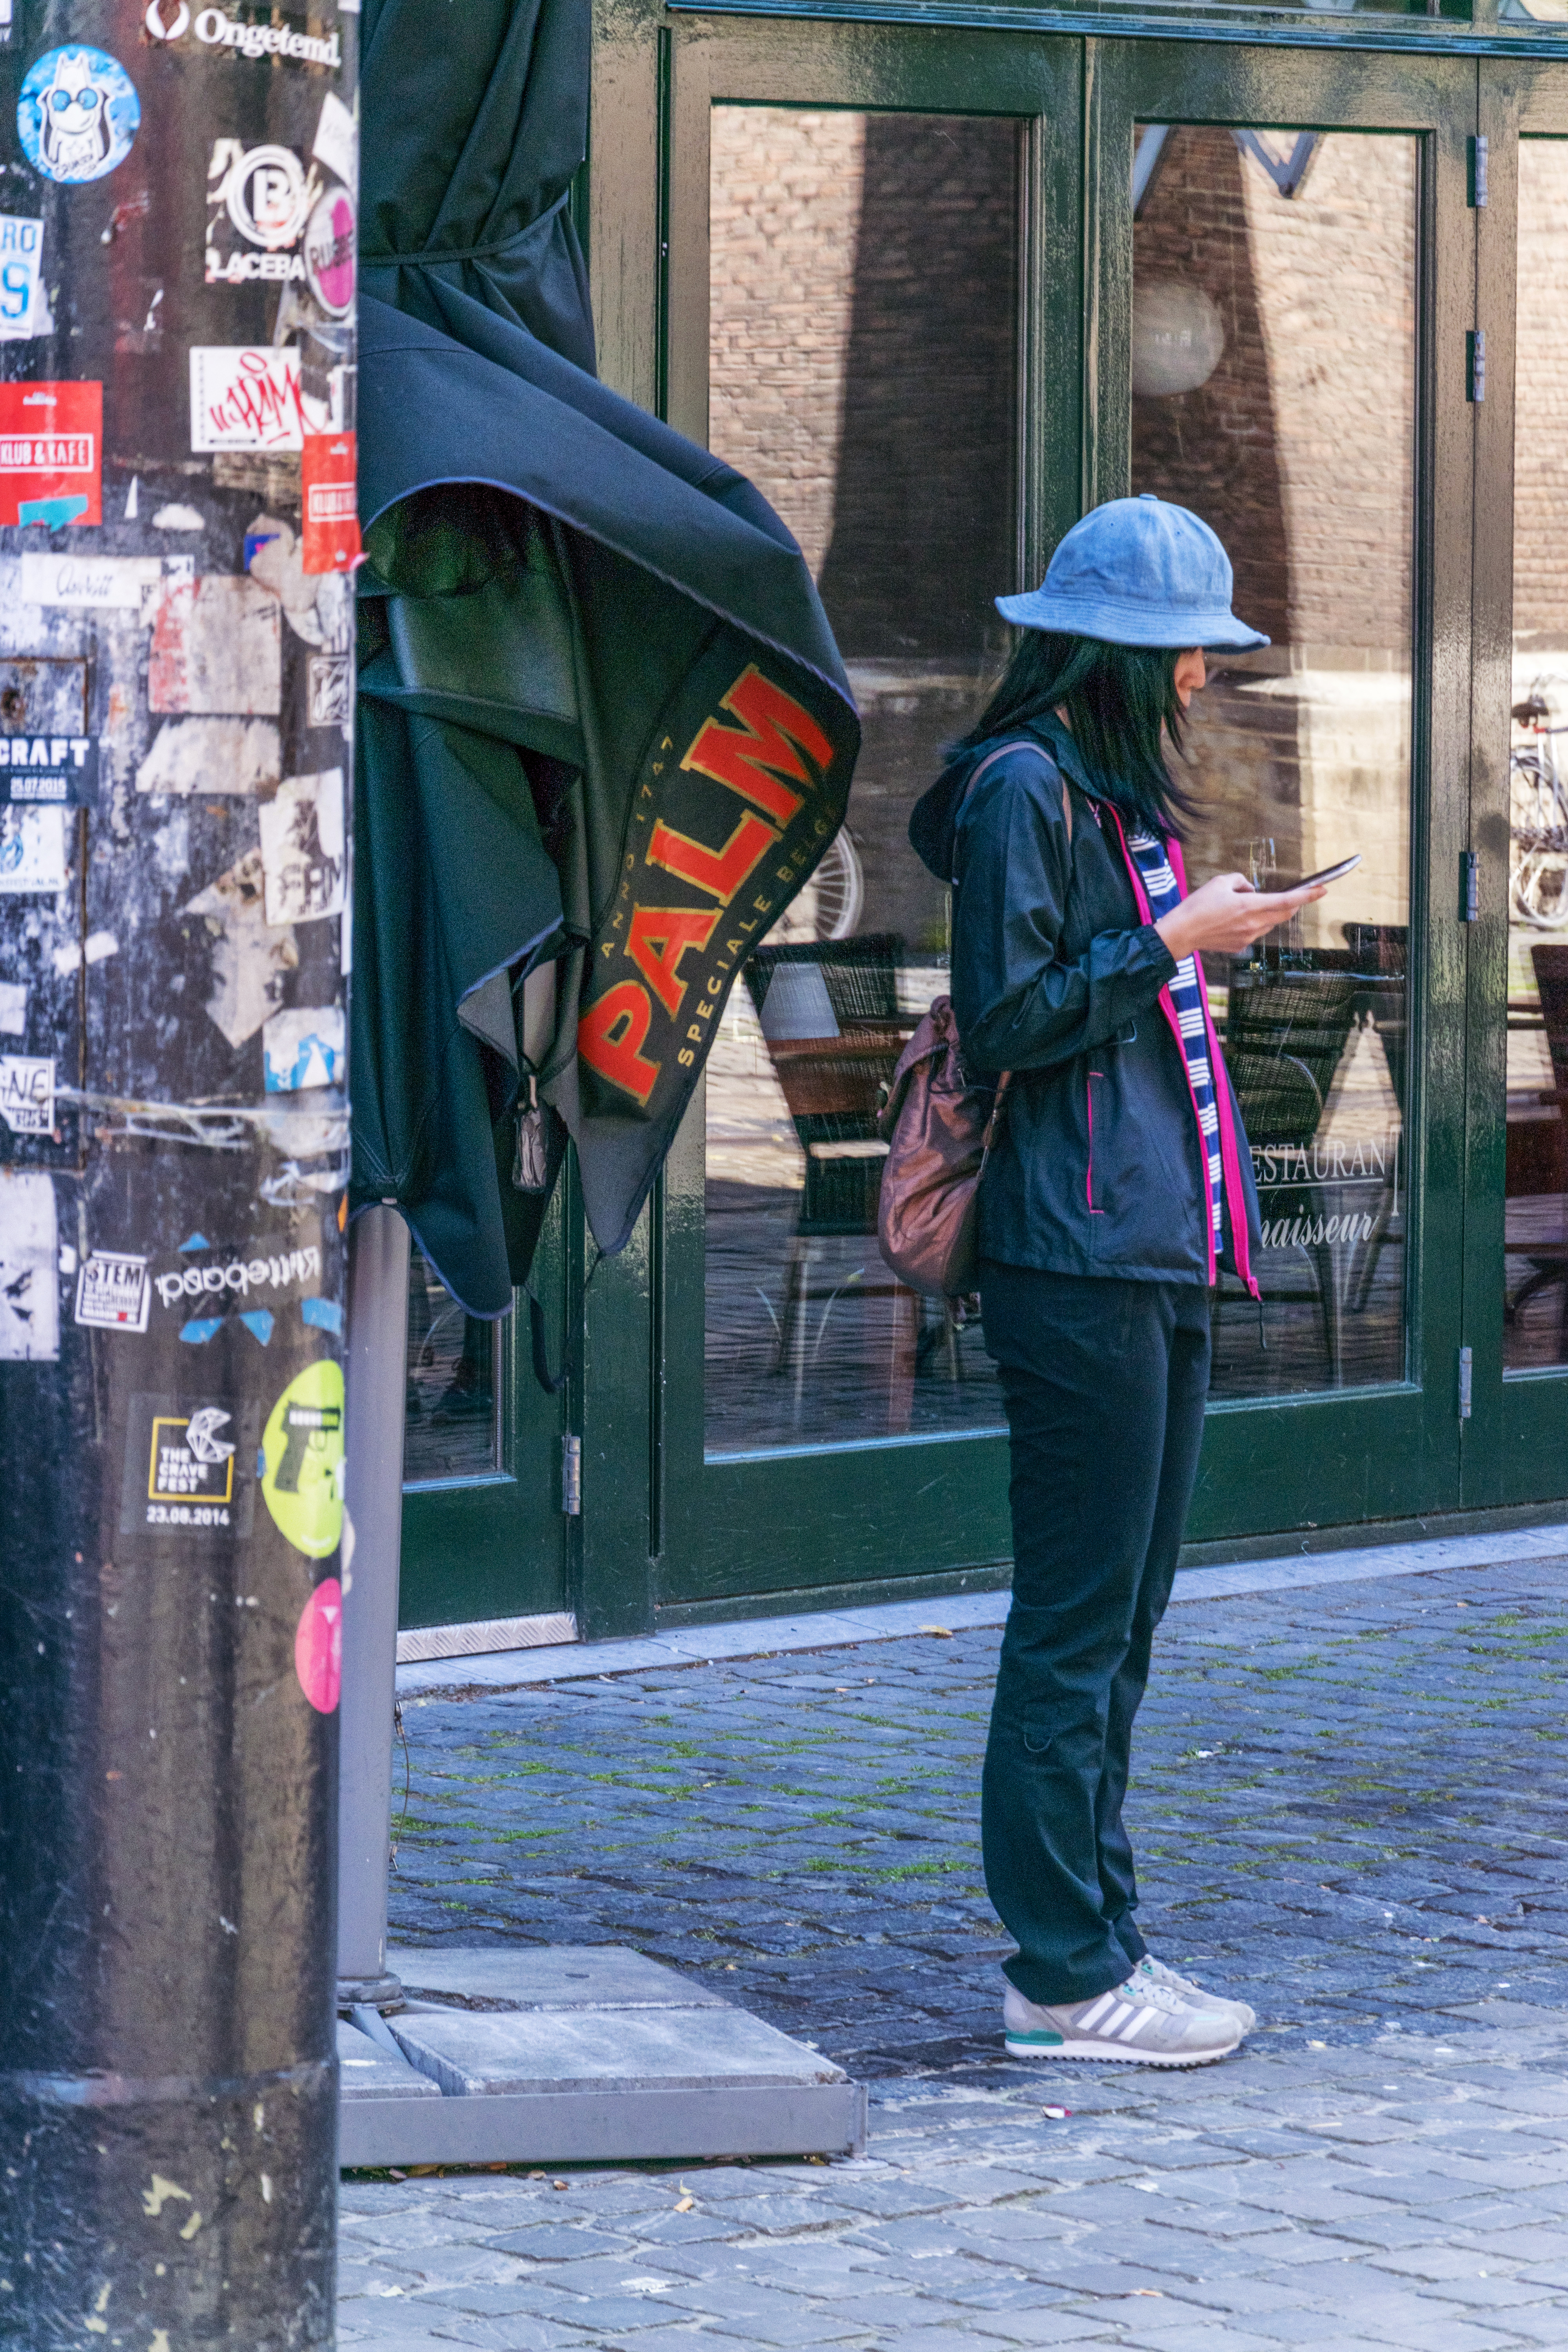
outdoor, road, street, photo, palm, color, hat, blue, nikon, holland, nederland, denhaag, netherlands, infrastructure, dutch, outdoorphotography, picture, photograph, stickers, fotos, foto, urbanphotography, paulvandevelde, pdvandevelde, padagudaloma, dordrecht, nederlandinfotos, urbanfotografie, pvdvfotografie, pdvandeveldedordrecht, nederlandsefotografie, dutchphotogaraphy, thehague, totallydutch, fotografienederland, hollandsefotografie, fotografieholland, palmbier, urban area